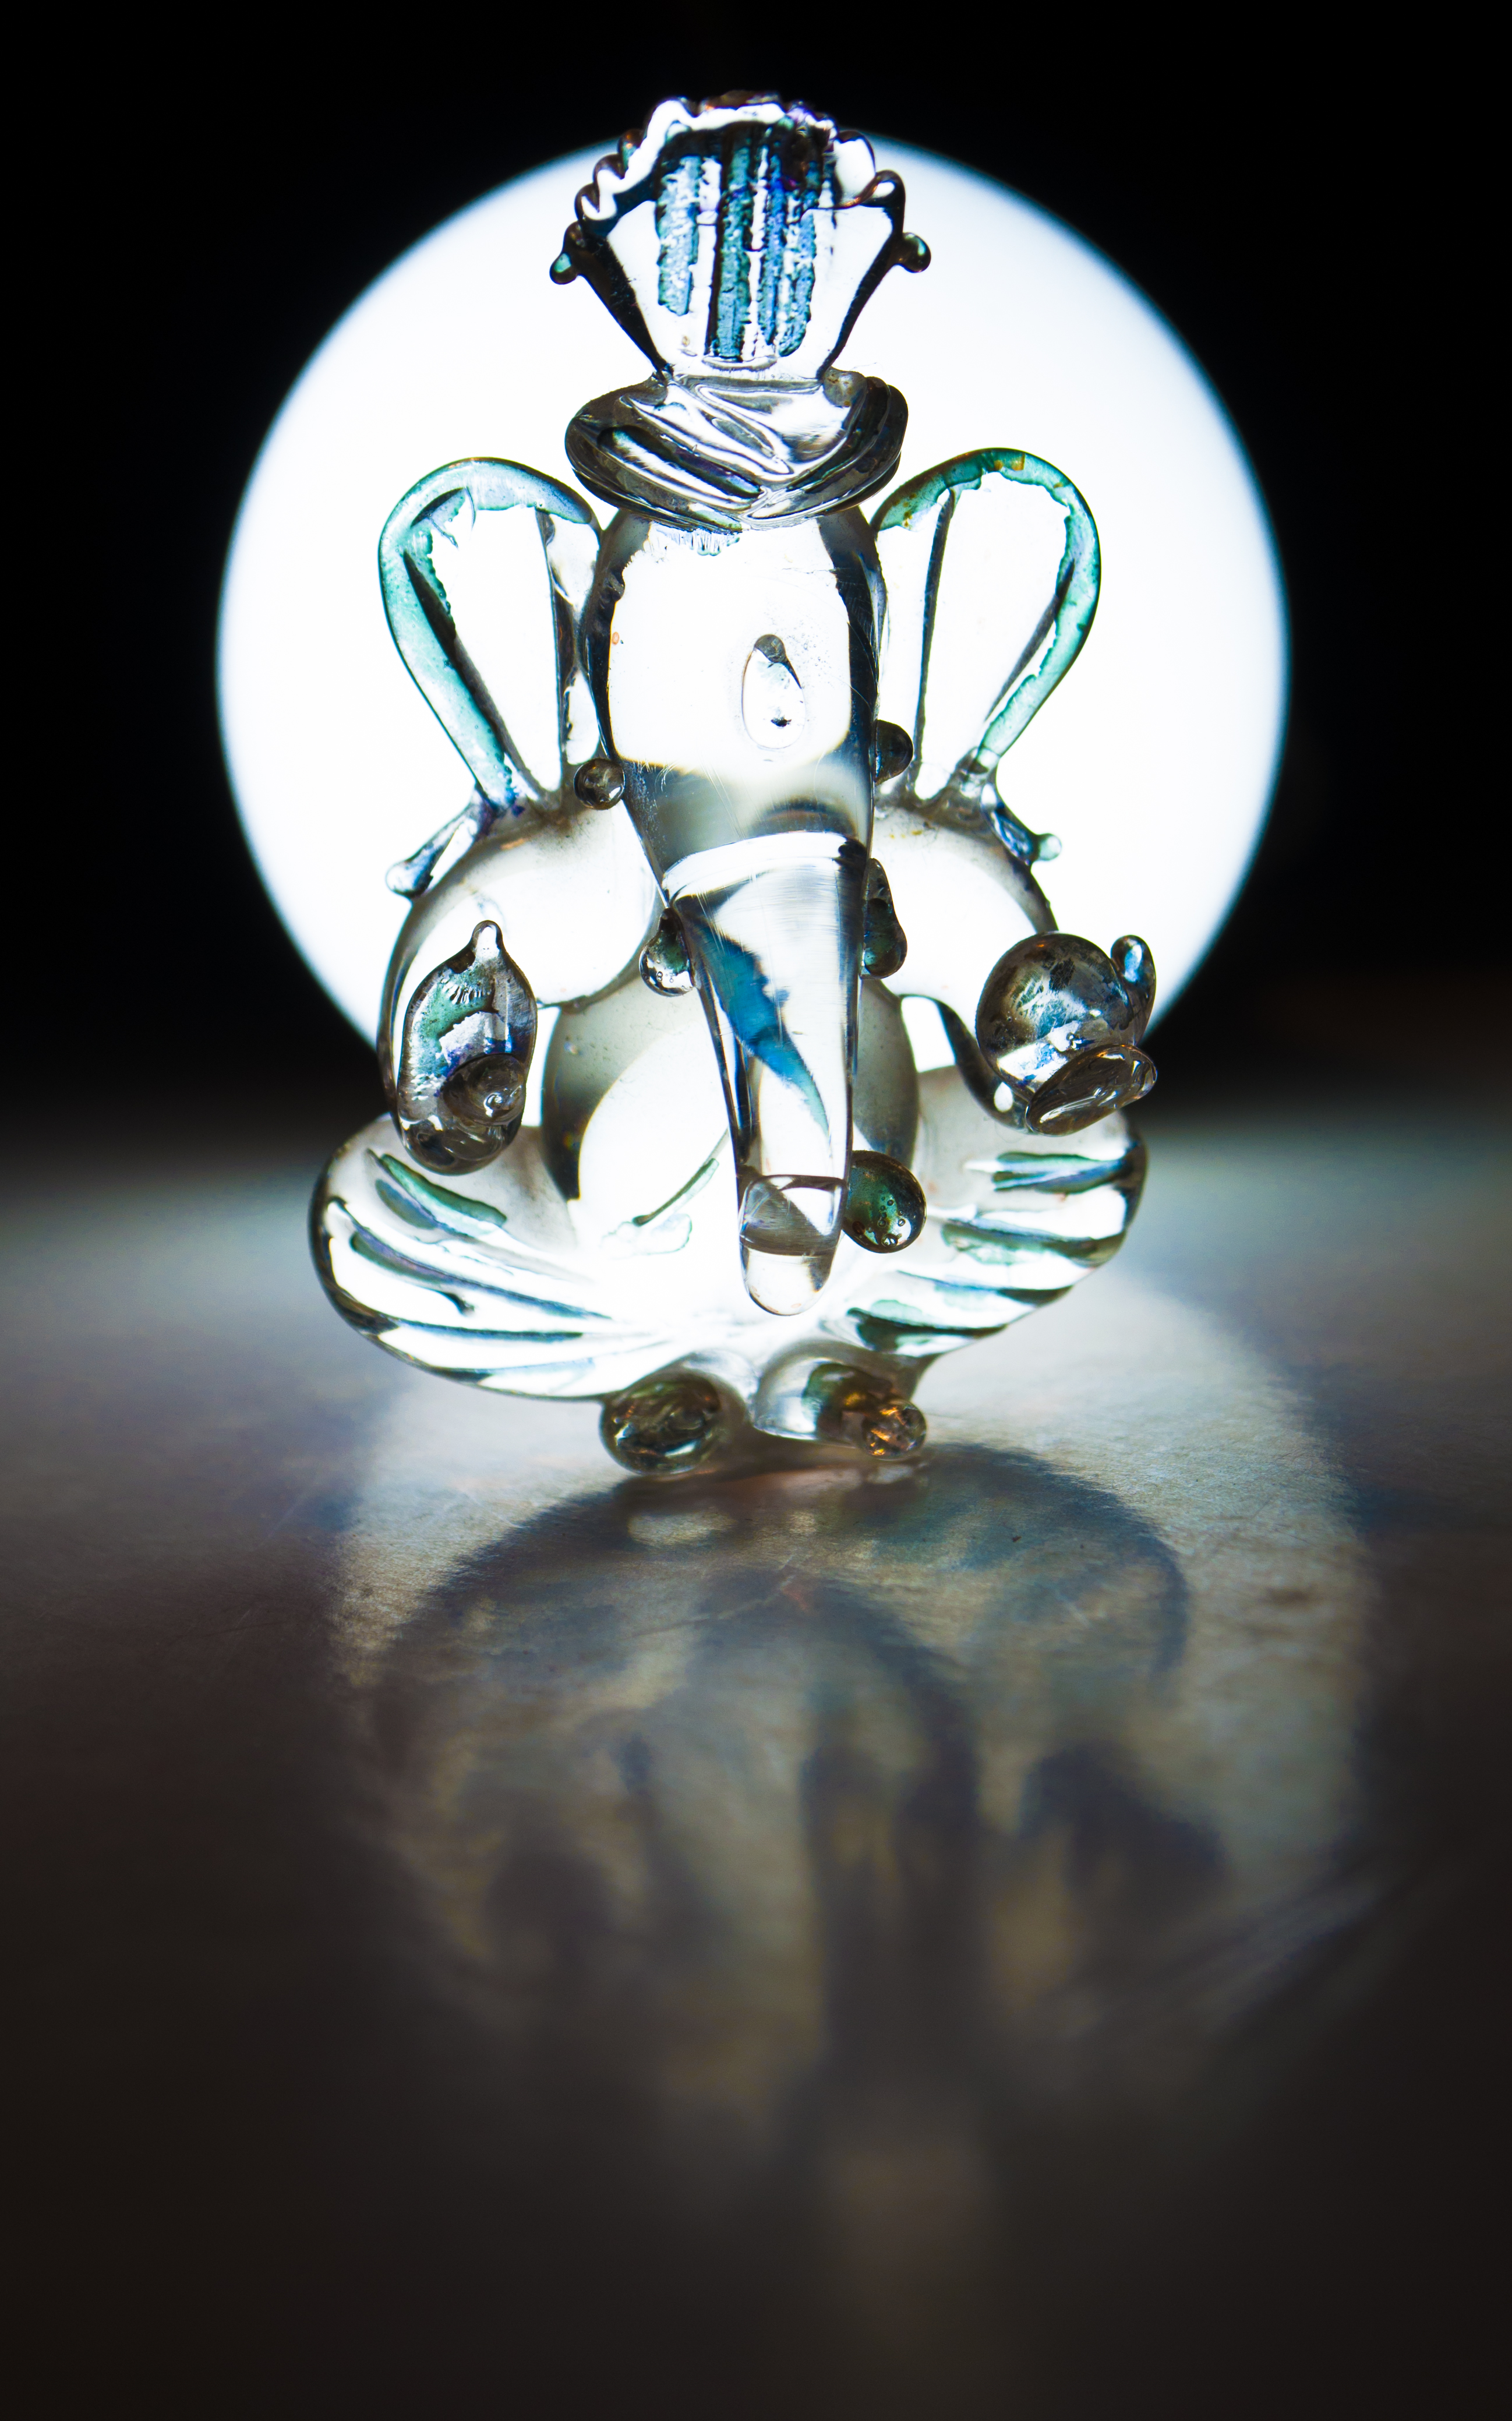
art, blue, green, glass, reflection, photography, still life photography, crystal, fashion accessory, still life, metal, tableware